Genovese crime family New Jersey faction

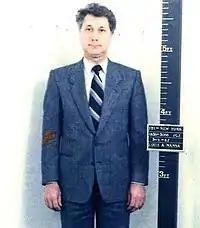
FBI Mugshot of Louis Manna

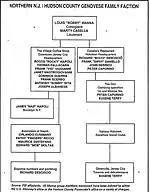
FBI chart of the Northern N.J./Hudson County Genovese family faction

In the early 1980s, Vincent "the Chin" Gigante became the Genovese family's new boss and promoted powerful New Jersey mobster Louis "Bobby" Manna to consigliere. Manna would oversee the New Jersey factions with help from his top aid Lawrence "Larry Fab" Dentico. Months later, on March 21, 1980, Philadelphia boss Angelo "Gentle Don" Bruno was murdered. The killing prompted discussions and plans by the Genovese and Gambino families to take over Bruno's criminal operations. The negotiations proceeded without incident until the murder of Gambino boss Paul "Big Paul" Castellano in late 1985. Manna was displeased over John Gotti's unsanctioned hit of Castellano and his accession as new boss, but he continued discussing the takeover of Bruno's operations.